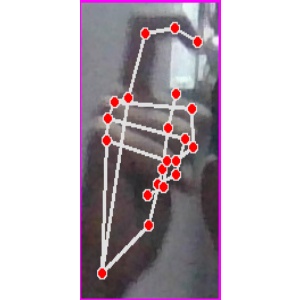
अक्षर: ट